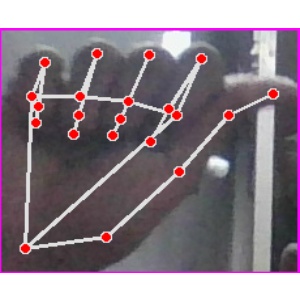
अक्षर: छ